Taya Kyle

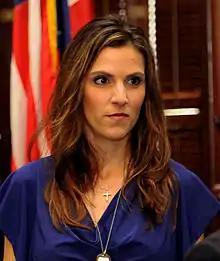
Kyle in 2013

Taya Renae Kyle (née Studebaker; born September 4, 1974) is an American author, political commentator, and military veteran's family activist. Known as the widow of US Navy SEAL Chris Kyle, she was portrayed by actress Sienna Miller in the film "American Sniper" based on his autobiography of the same name. She is also the co-author of "American Wife: A Memoir of Love, Service, Faith, and Renewal", a book about life with her husband.